Rodolfo Morgari

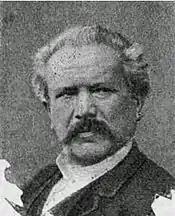
Rodolfo Morgari (date unknown)

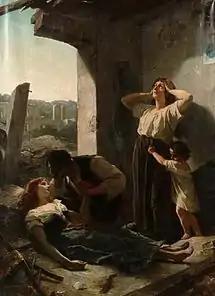
"Episode after 1883 earthquake at Casamicciola" (1884)

Rodolfo Morgari (1827 – 1909) was an Italian painter, primarily of genre and historical scenes.